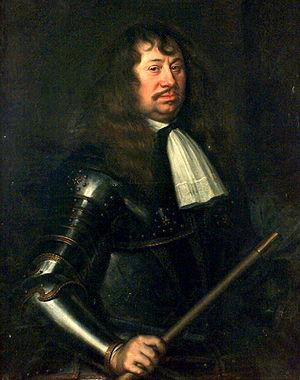
Le comte Carl Gustaf Wrangel, né le 23 décembre 1613 à Skokloster et mort le 5 juillet 1676, était un militaire et homme d'état suédois, originaire d'une famille allemande des pays baltes. Il fut le dernier acteur militaire suédois majeur de la guerre de Trente Ans.